Hidehiko Yoshida vs. Royce Gracie

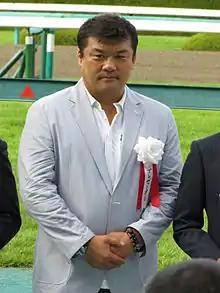
Hidehiko Yoshida in 2013.

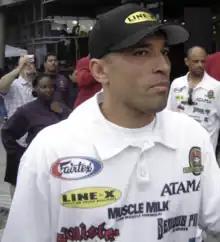
Royce Gracie in 2007.

Two fights between Hidehiko Yoshida and Royce Gracie were held in 2002 and 2003 at mixed martial arts organization PRIDE Fighting Championships. The first bout was disputed under special rules, and ended with Yoshida being declared the winner by the controversial application of a choke. A rematch under full MMA rules happened a year later, ending in a draw due to the absence of judges demanded by Gracie. The whole affair attracted notoriety and controversy in the mixed martial arts world due to those and other factors.